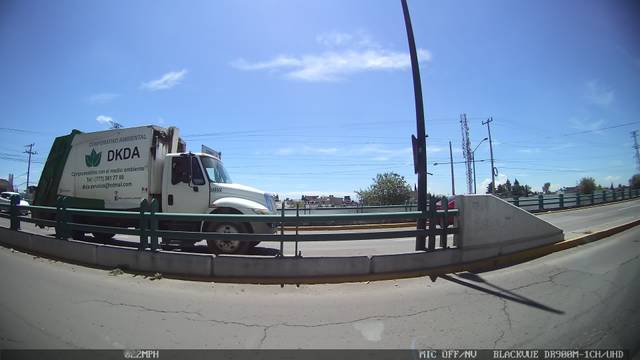
Region: Mexico
Coordinates: 19.283, -99.632